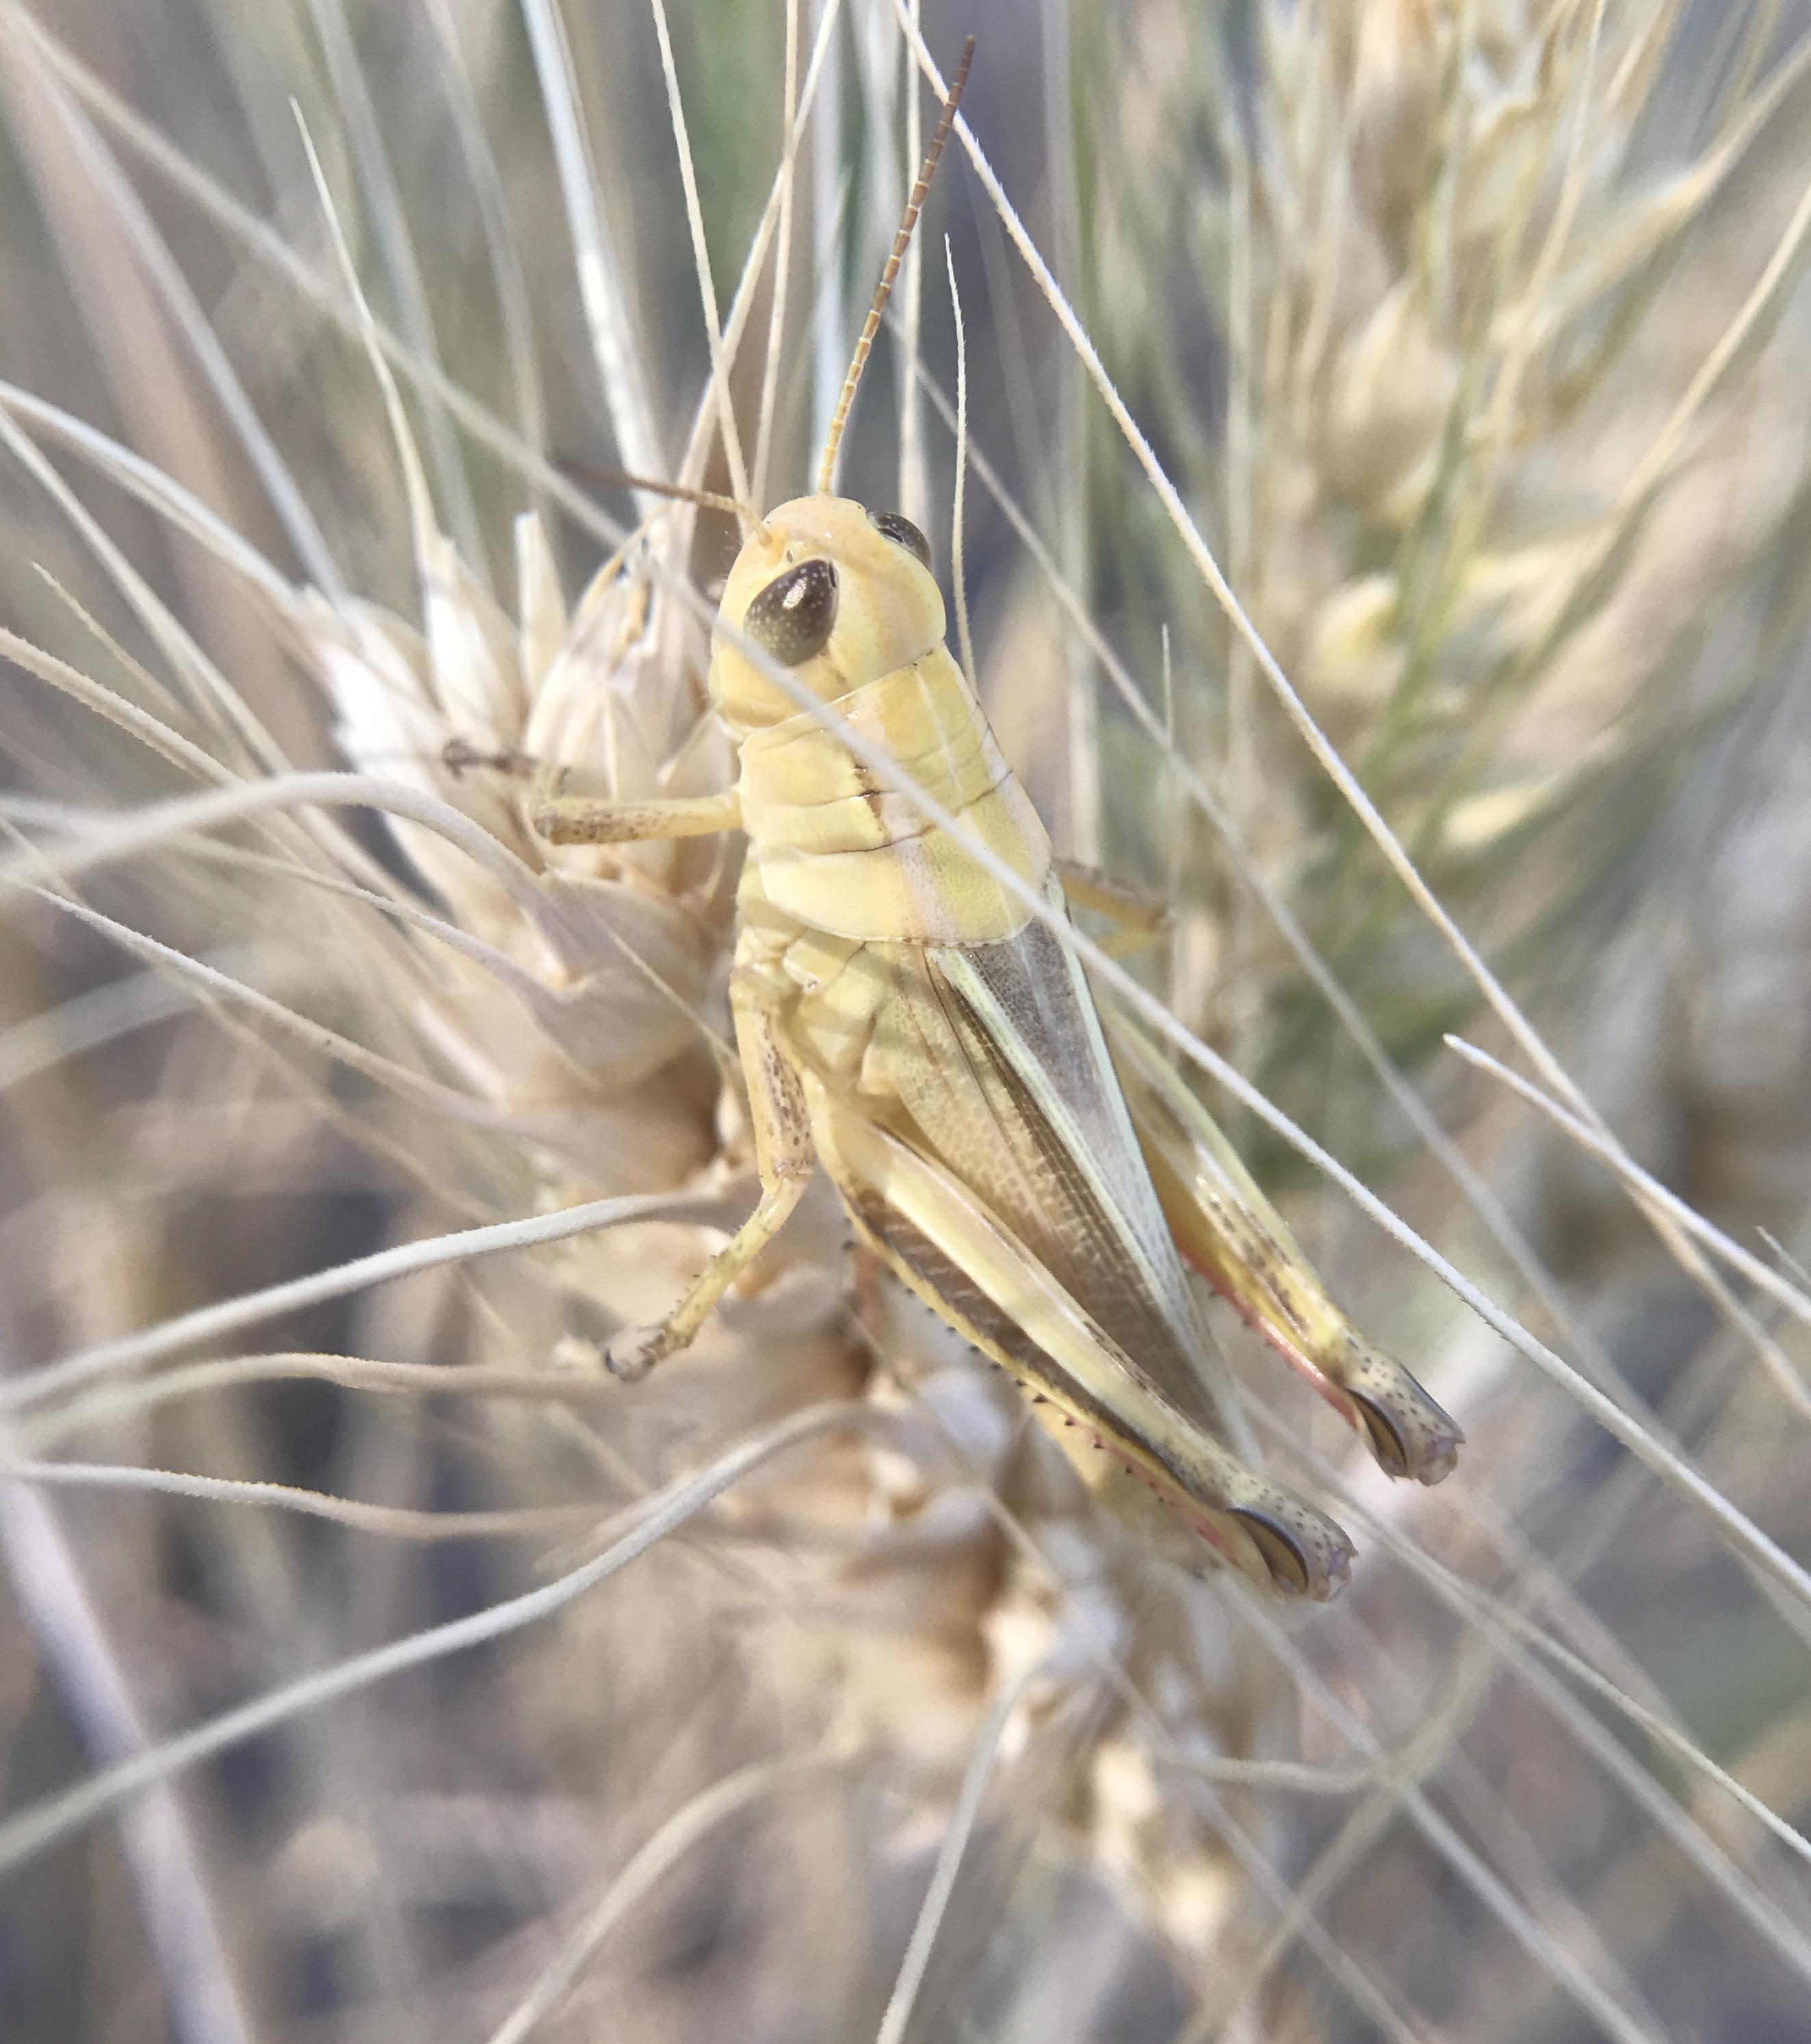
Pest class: occasional_pest